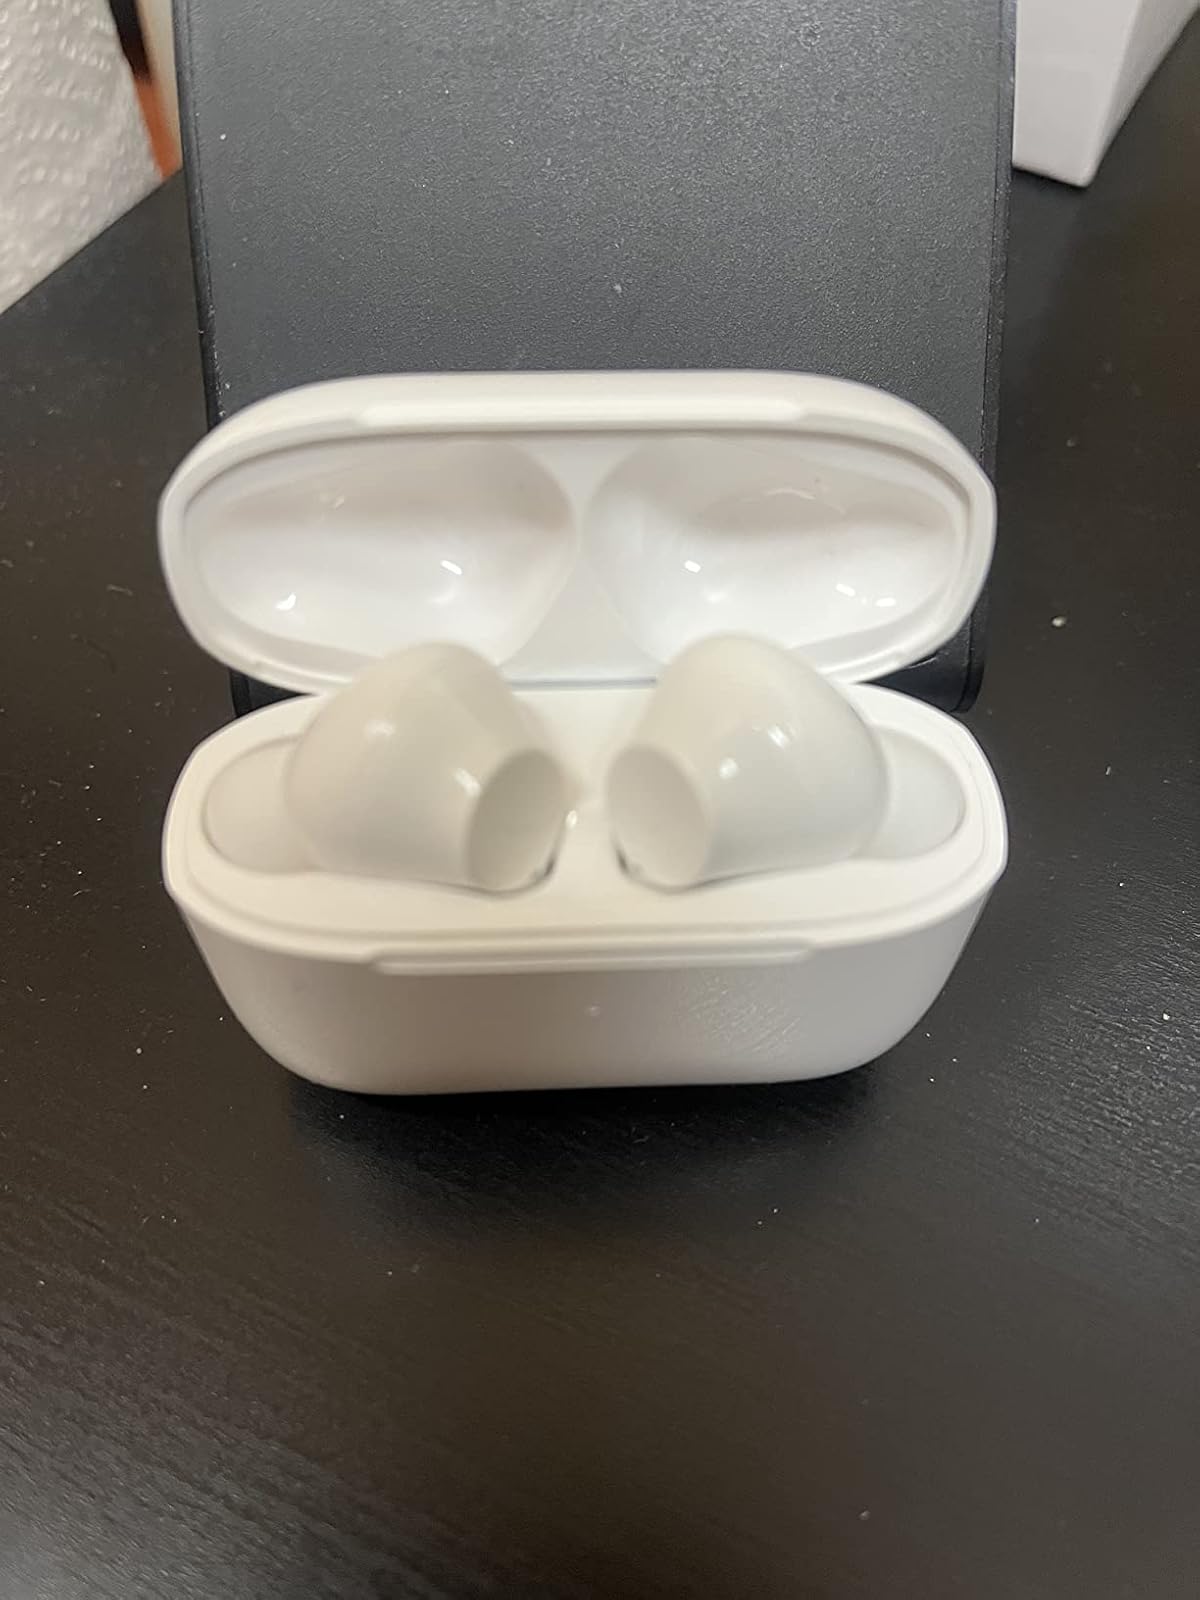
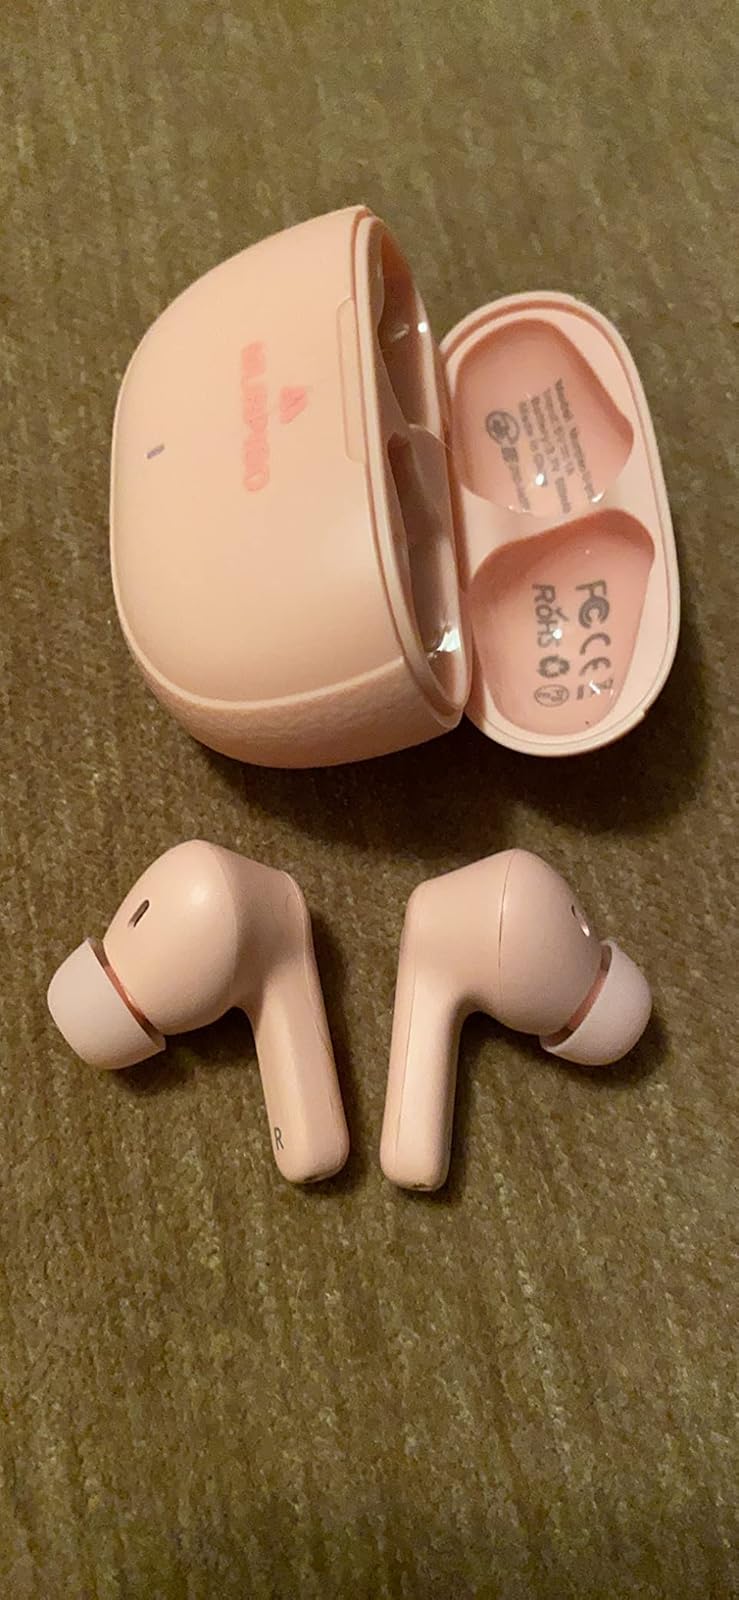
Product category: earbuds
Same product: no